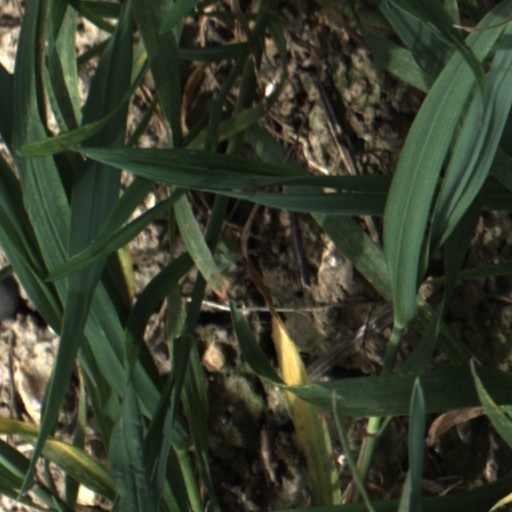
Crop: wheat